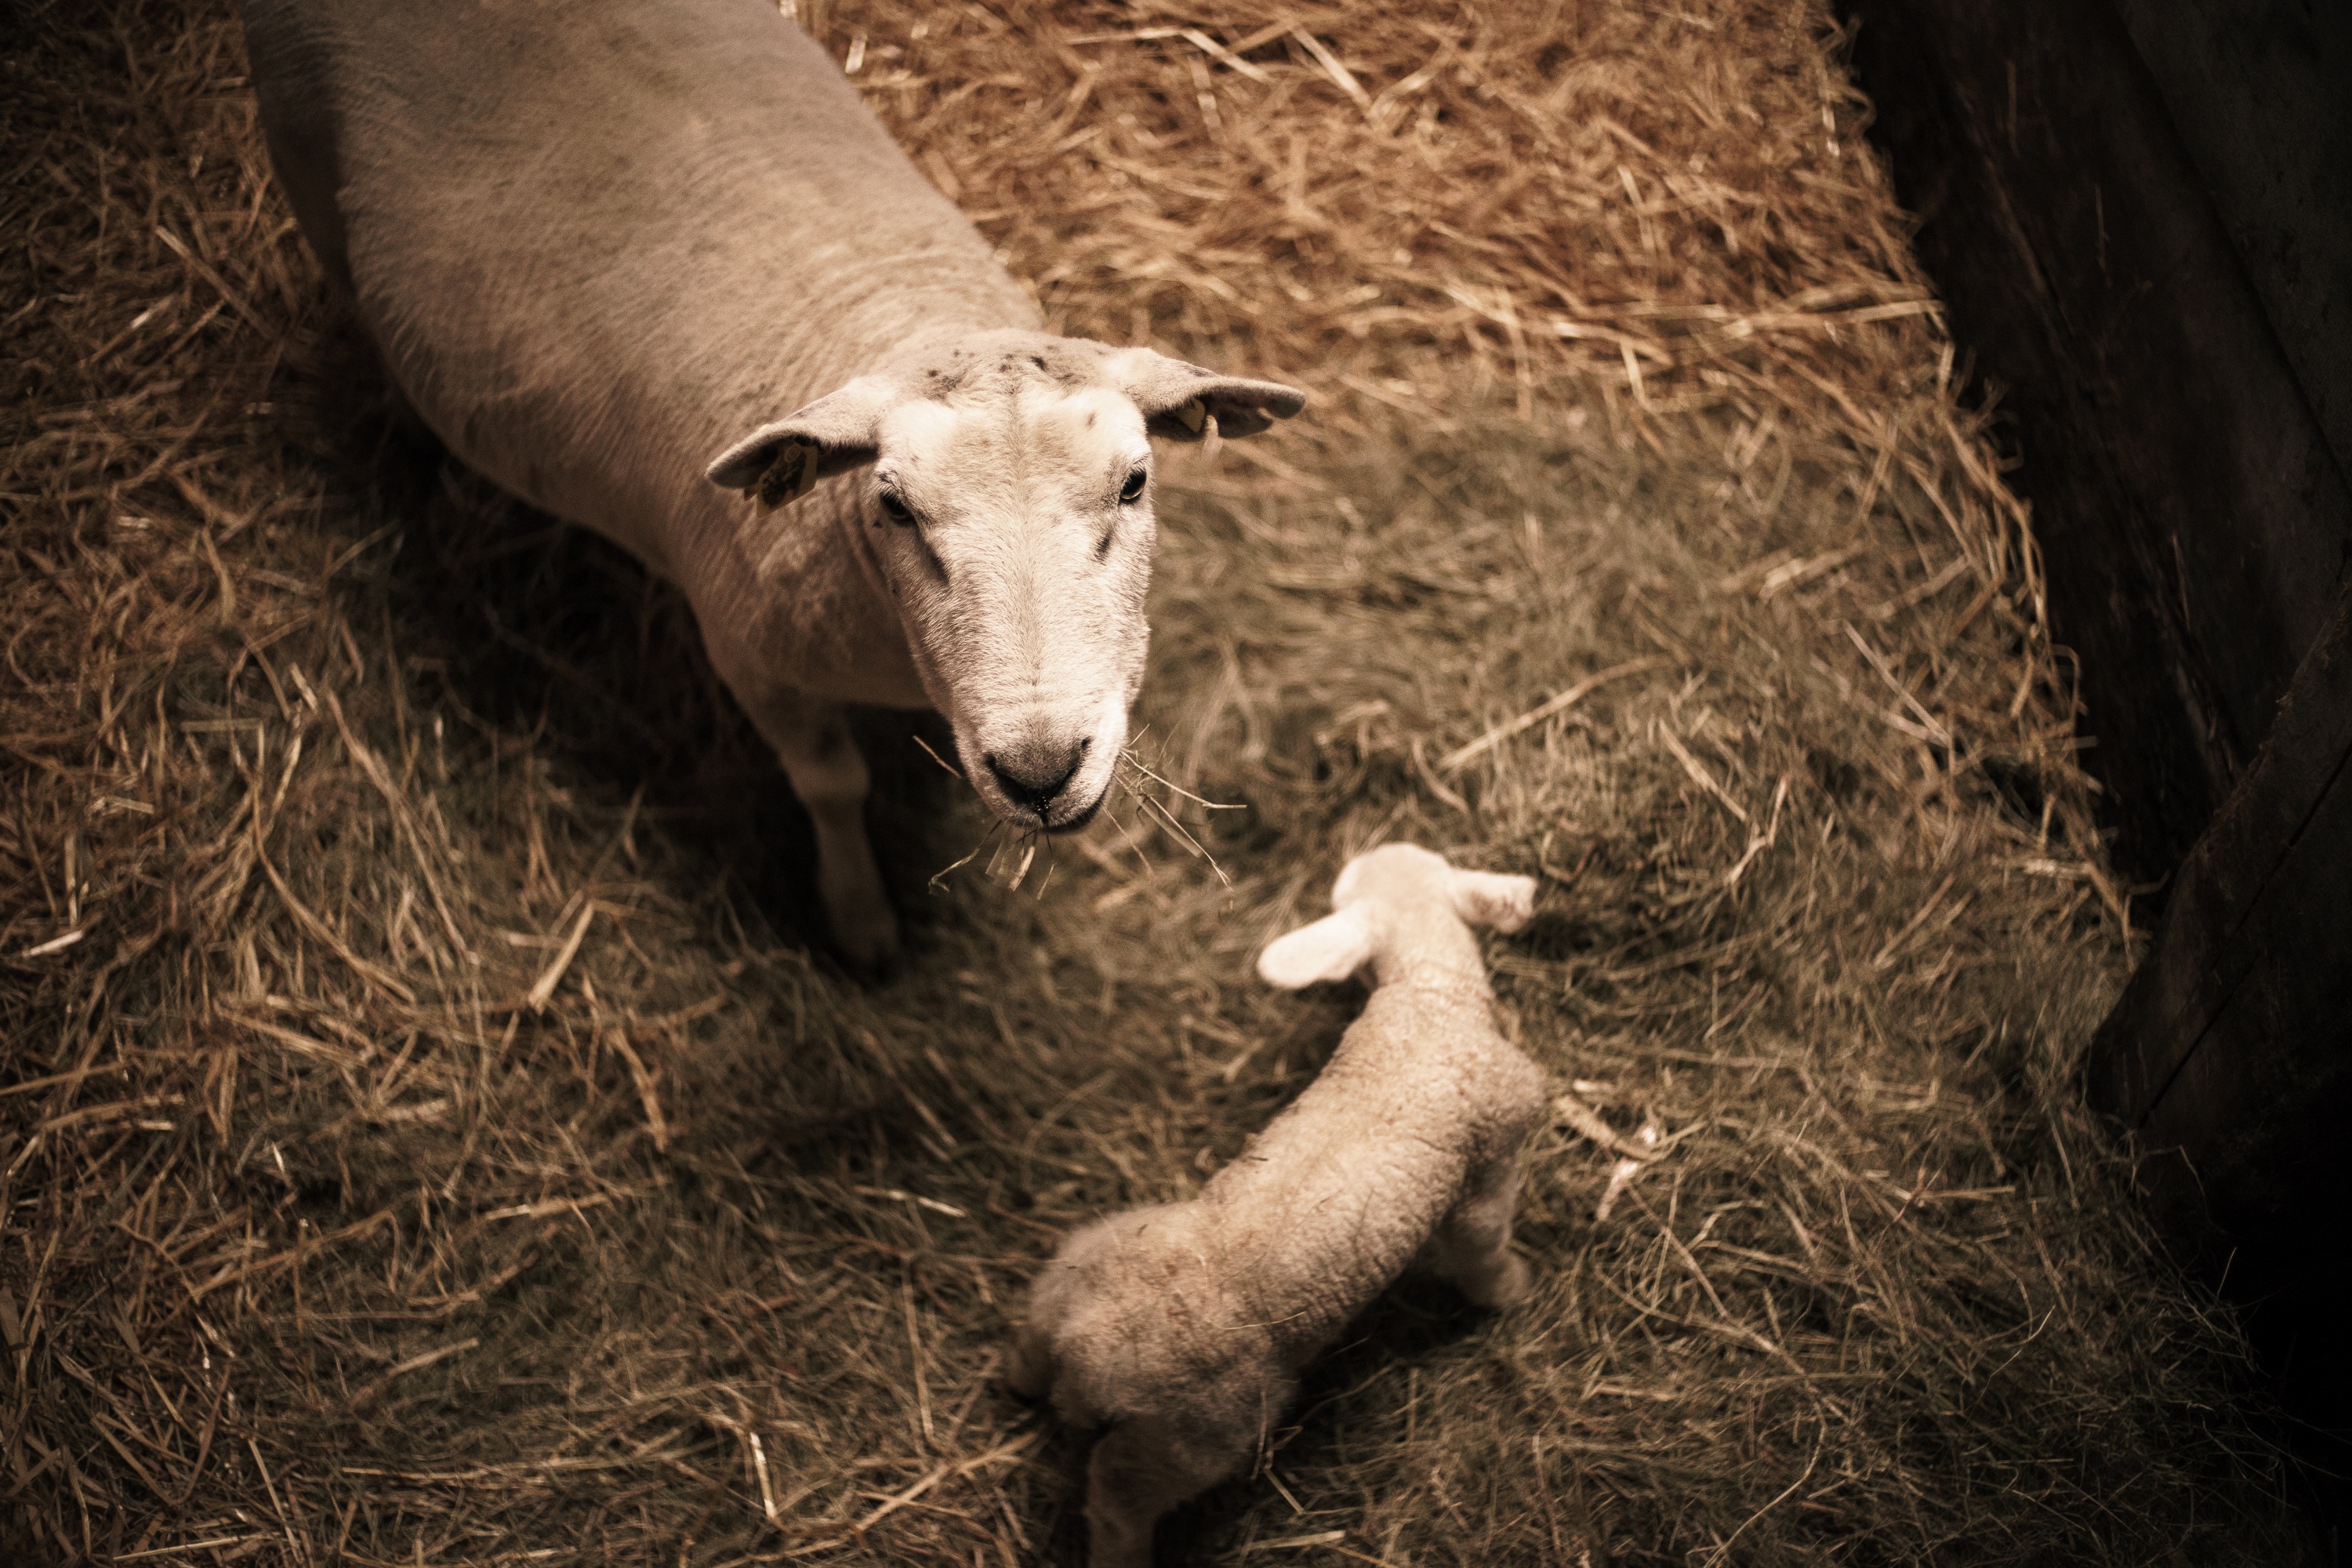
grass, wildlife, horn, pasture, sheep, mammal, fauna, lamb, straw, vertebrate, sheeps, sheepfold, cattle like mammal